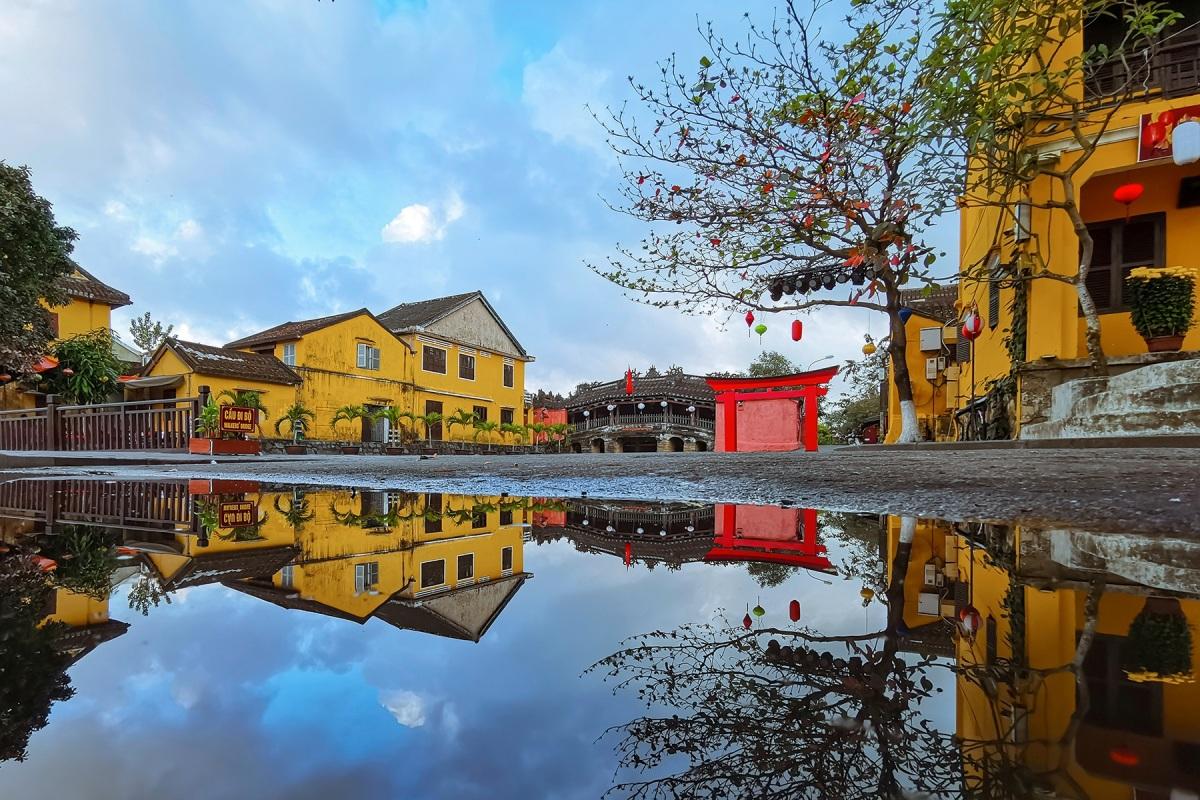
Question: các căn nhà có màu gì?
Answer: các căn nhà có màu vàng